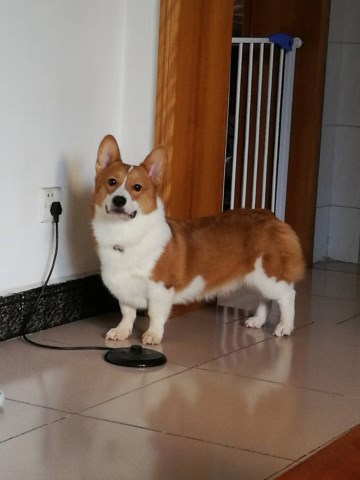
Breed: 2909-n000116-Cardigan